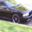
Label: automobile